Sarmatism

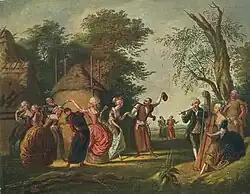
Poles dance the Polonaise (painting by Kornelli Szlegel)

Art was treated by Sarmatists as propagandistic in function: its role was to immortalise a good name for the family, extolling the virtues of ancestors and their great deeds. Consequently, personal or family portraits were in great demand. Their characteristic features were realism, variety of colour and rich symbolism (epitaphs, coats of arms, military accessories). People were usually depicted against a subdued, dark background, in a three-quarter view.